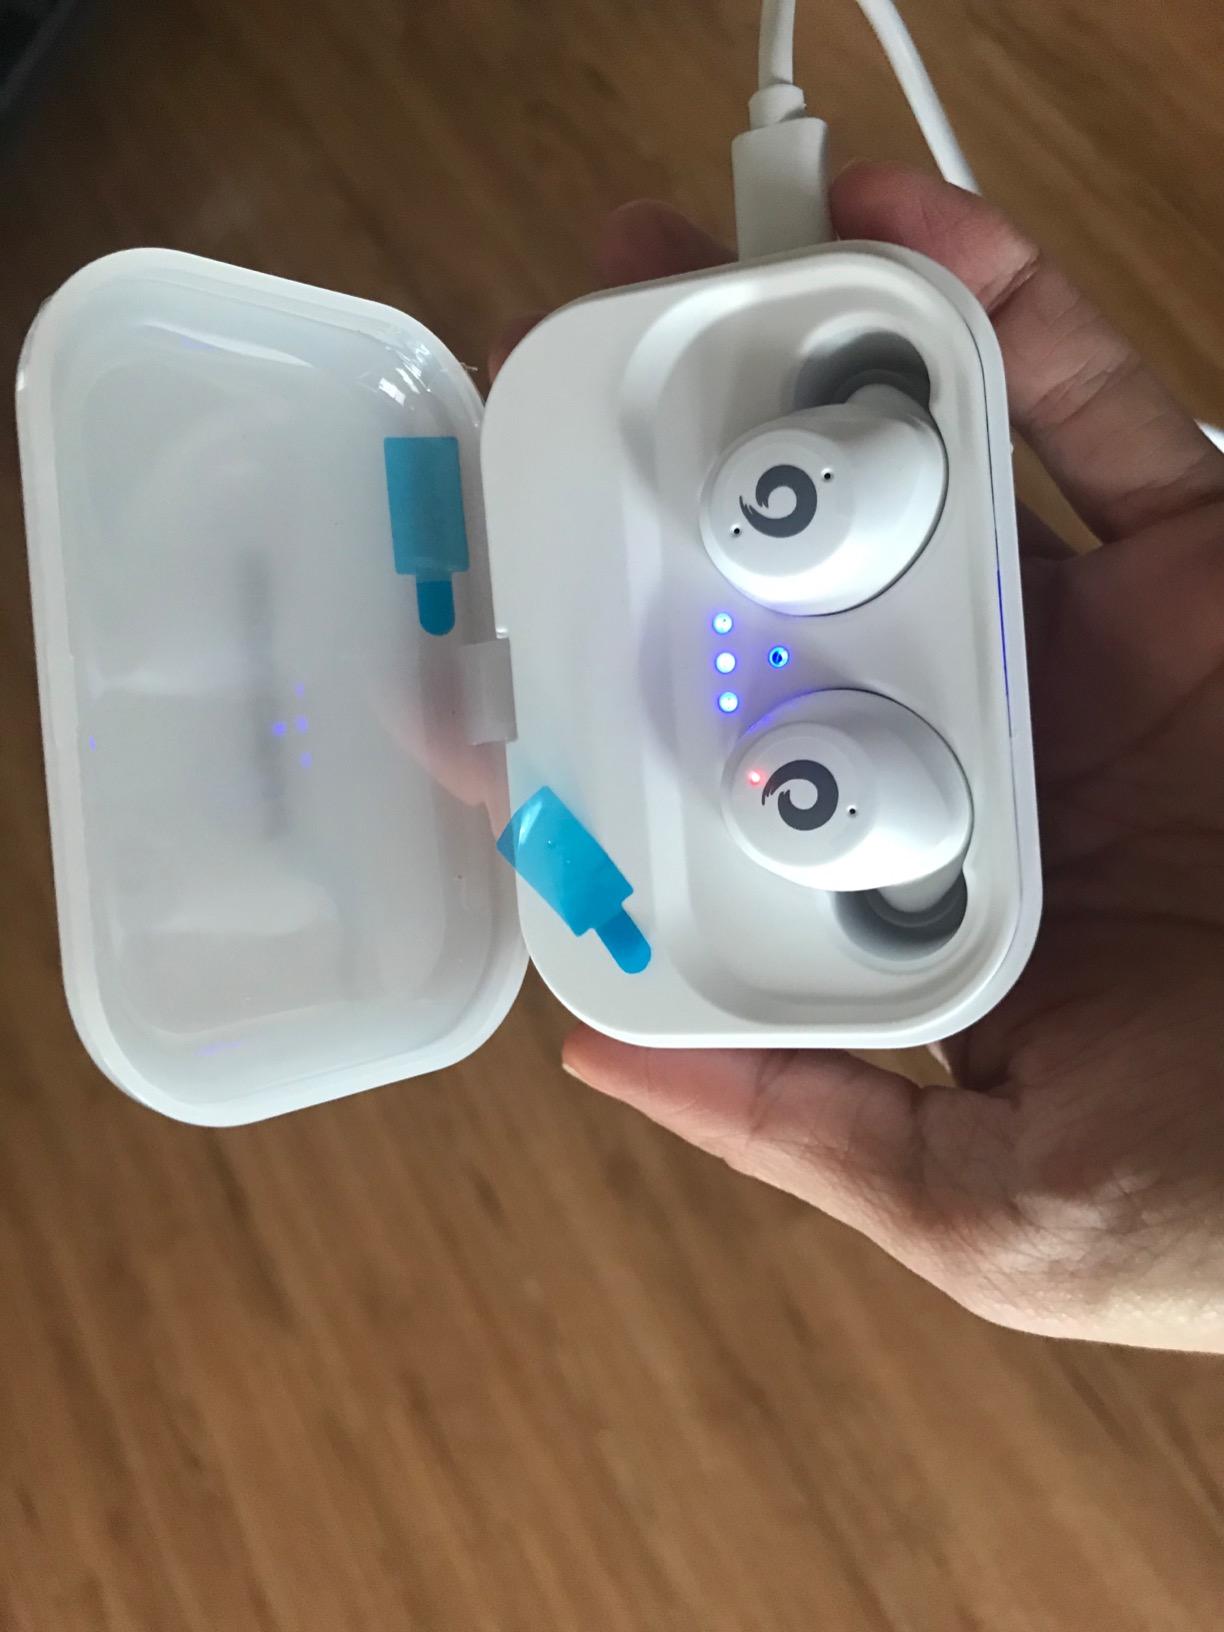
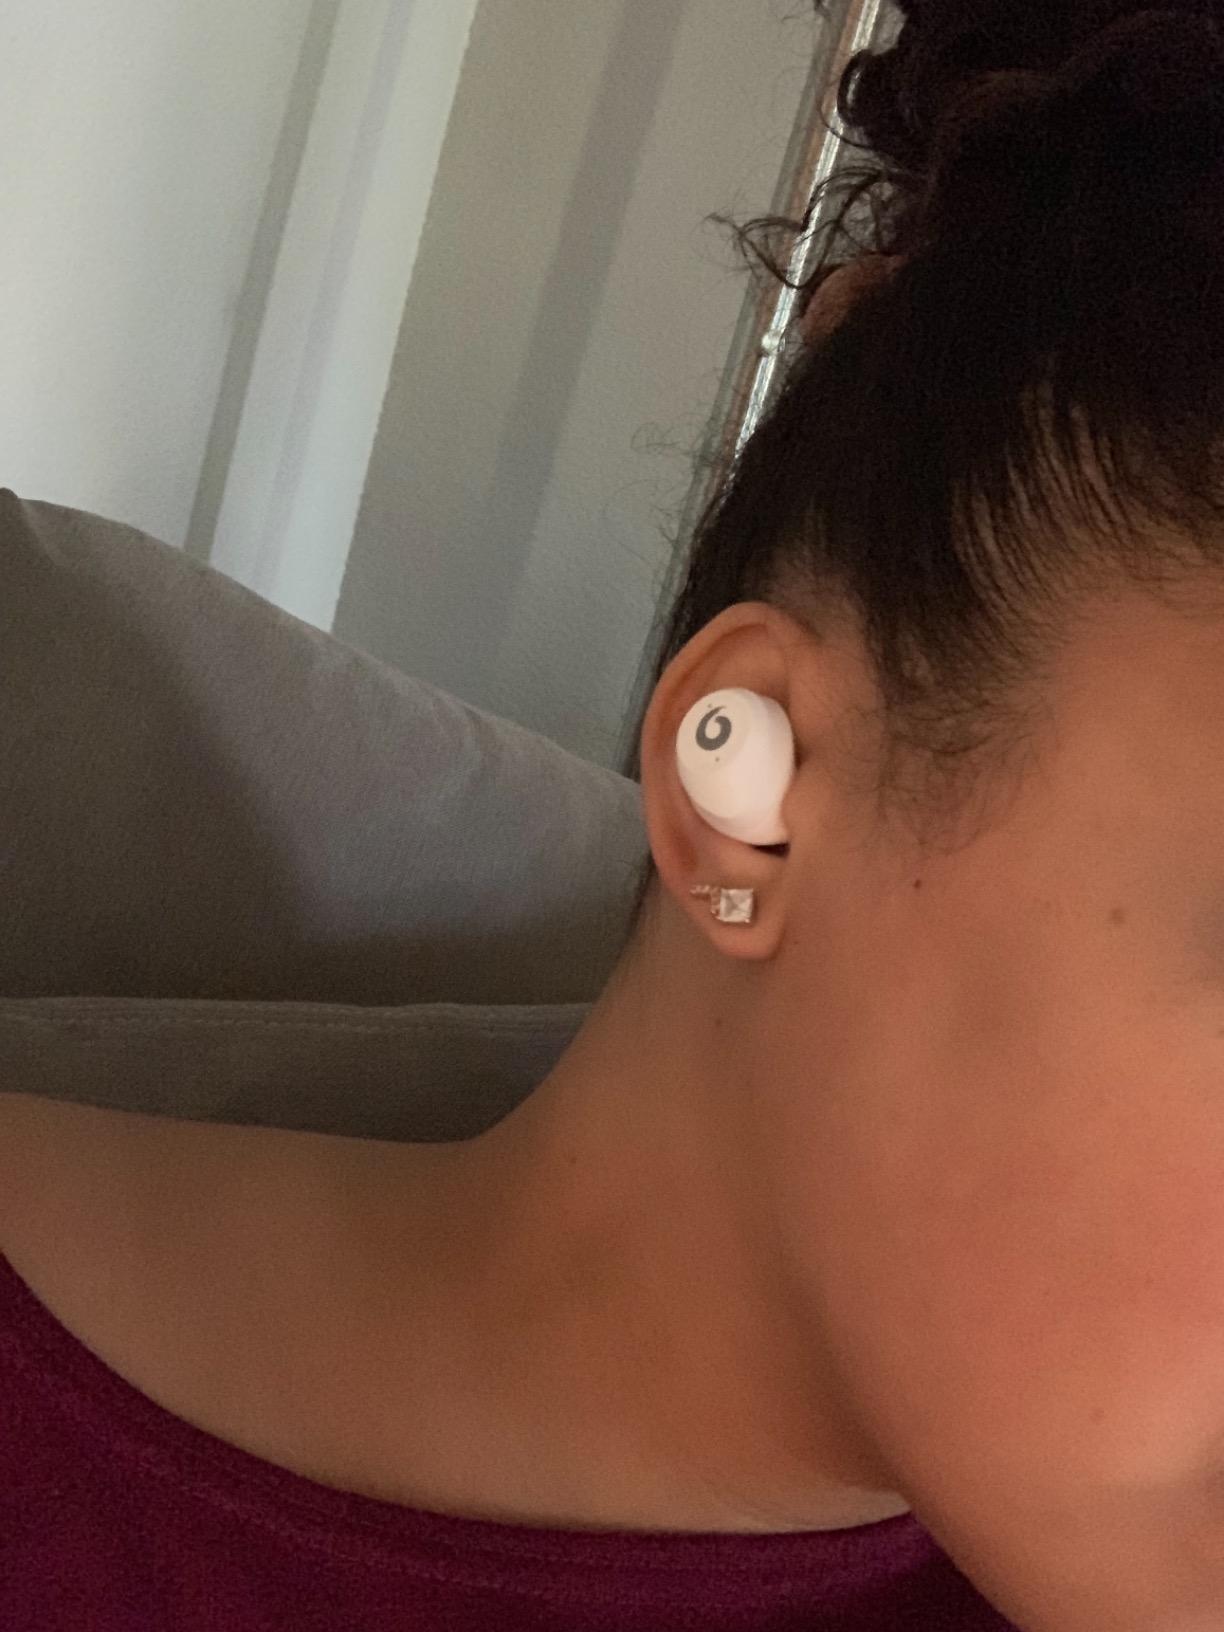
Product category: earbuds
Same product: yes